Timeline of the COVID-19 pandemic in the United States (2020)

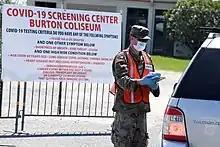
Testing site at Burton Coliseum in Lake Charles, Louisiana

President Trump tweeted about potential coronavirus treatments, specifying Hydroxychloroquine and Azithromycin.